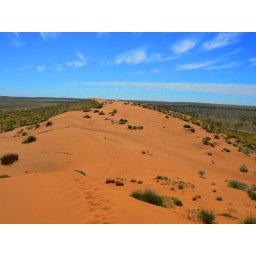
Big red sand dune on the eastern edge of the Simpson desert near Birdsville, outback Australia